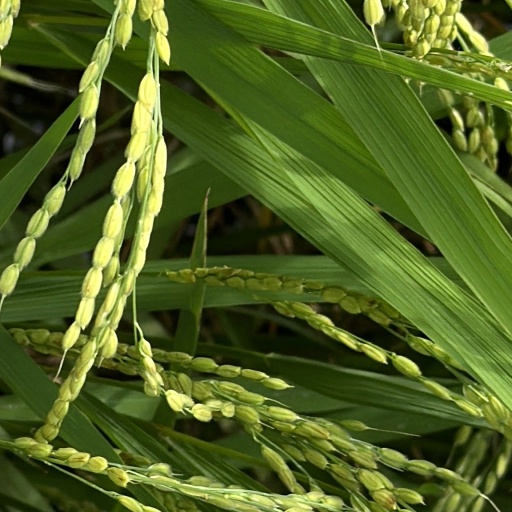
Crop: rice